Seattle City Council

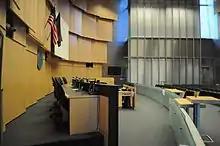
The Council chamber

In 2006, Seattle City Council salaries exceeded $100,000 for the first time. This made Seattle's city council among the highest paid in the United States, behind only Los Angeles and Philadelphia.